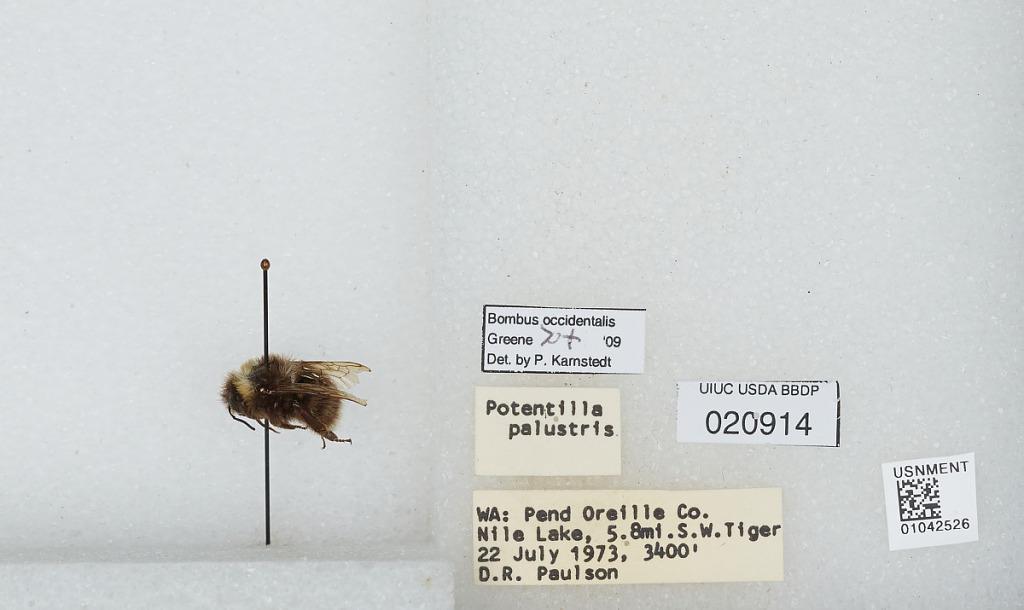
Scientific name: Bombus sp.
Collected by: D. Paulson
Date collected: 1973-7-22
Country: United States
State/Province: Washington
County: Pend Oreille
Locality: Nile Lake, 5.8 miles Southwest of Tiger
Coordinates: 48.6581, -117.472
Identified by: Karnstedt, P.